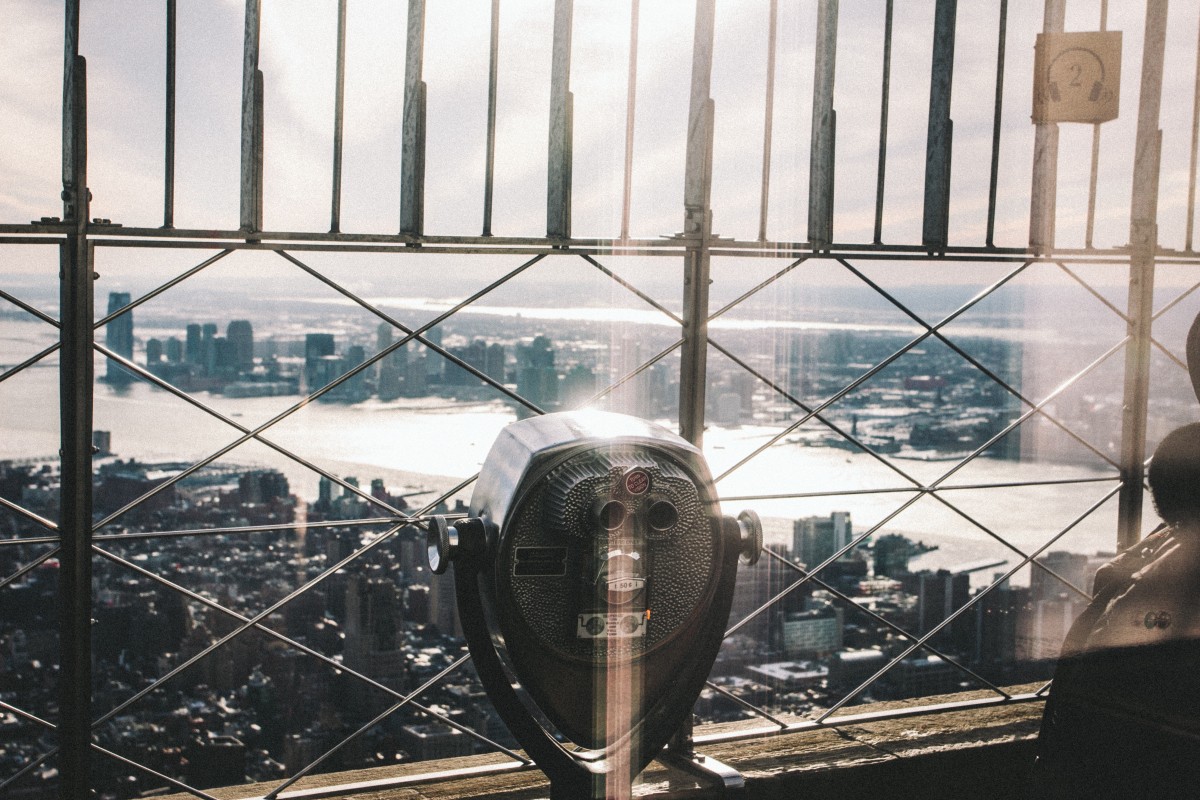
Tags: glass, tourist attraction